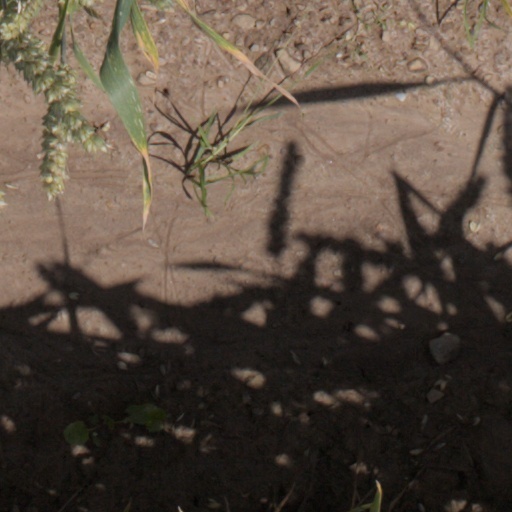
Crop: wheat